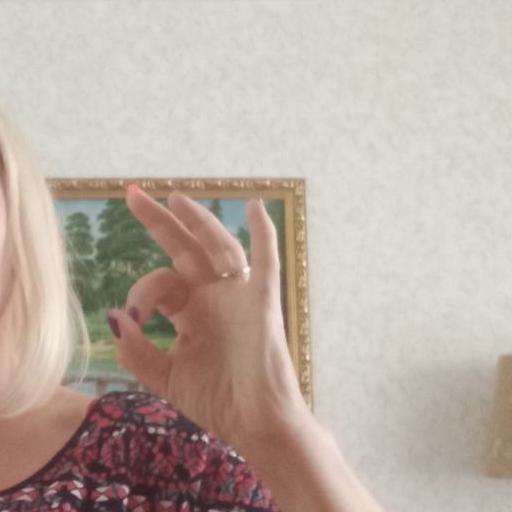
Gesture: ok